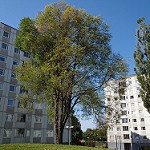
Label: buildings